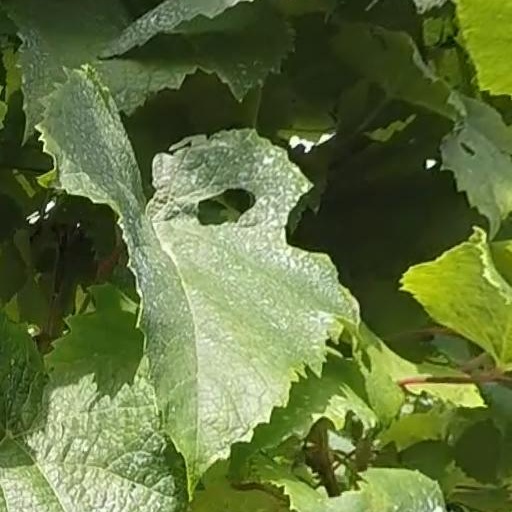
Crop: grape